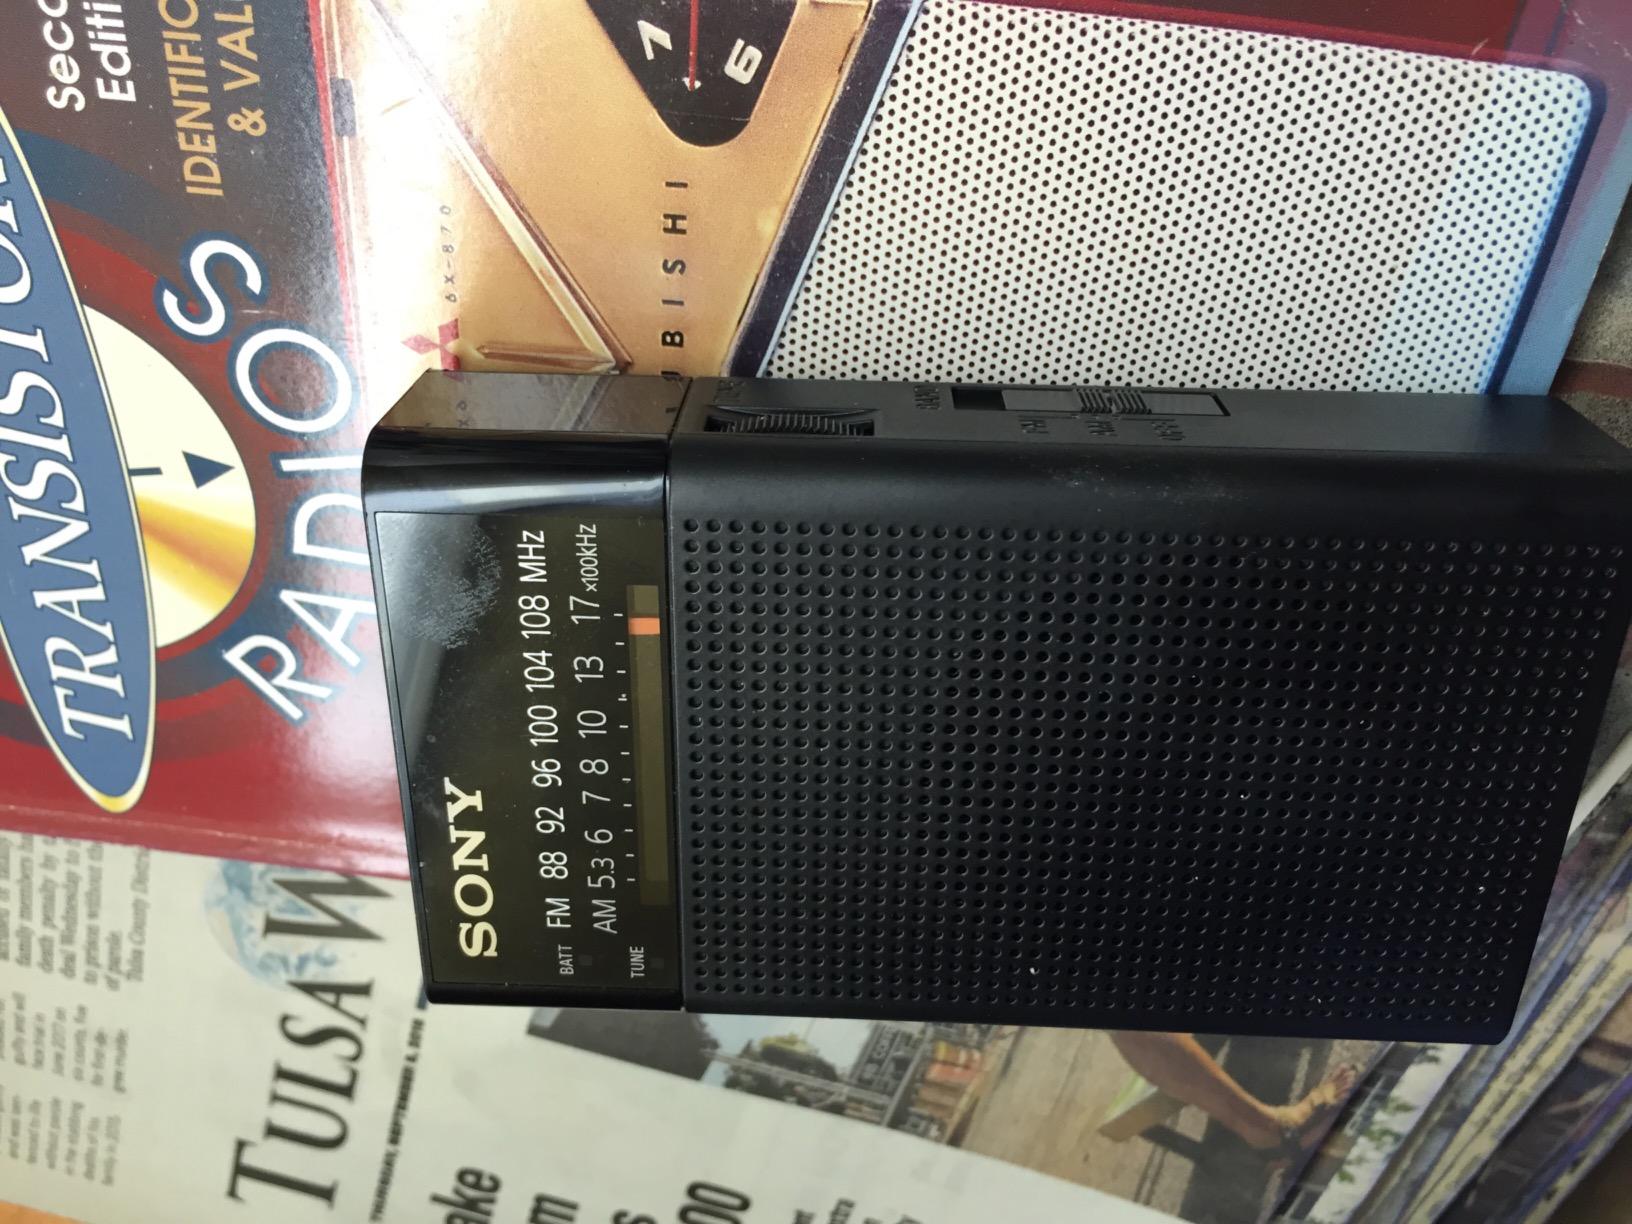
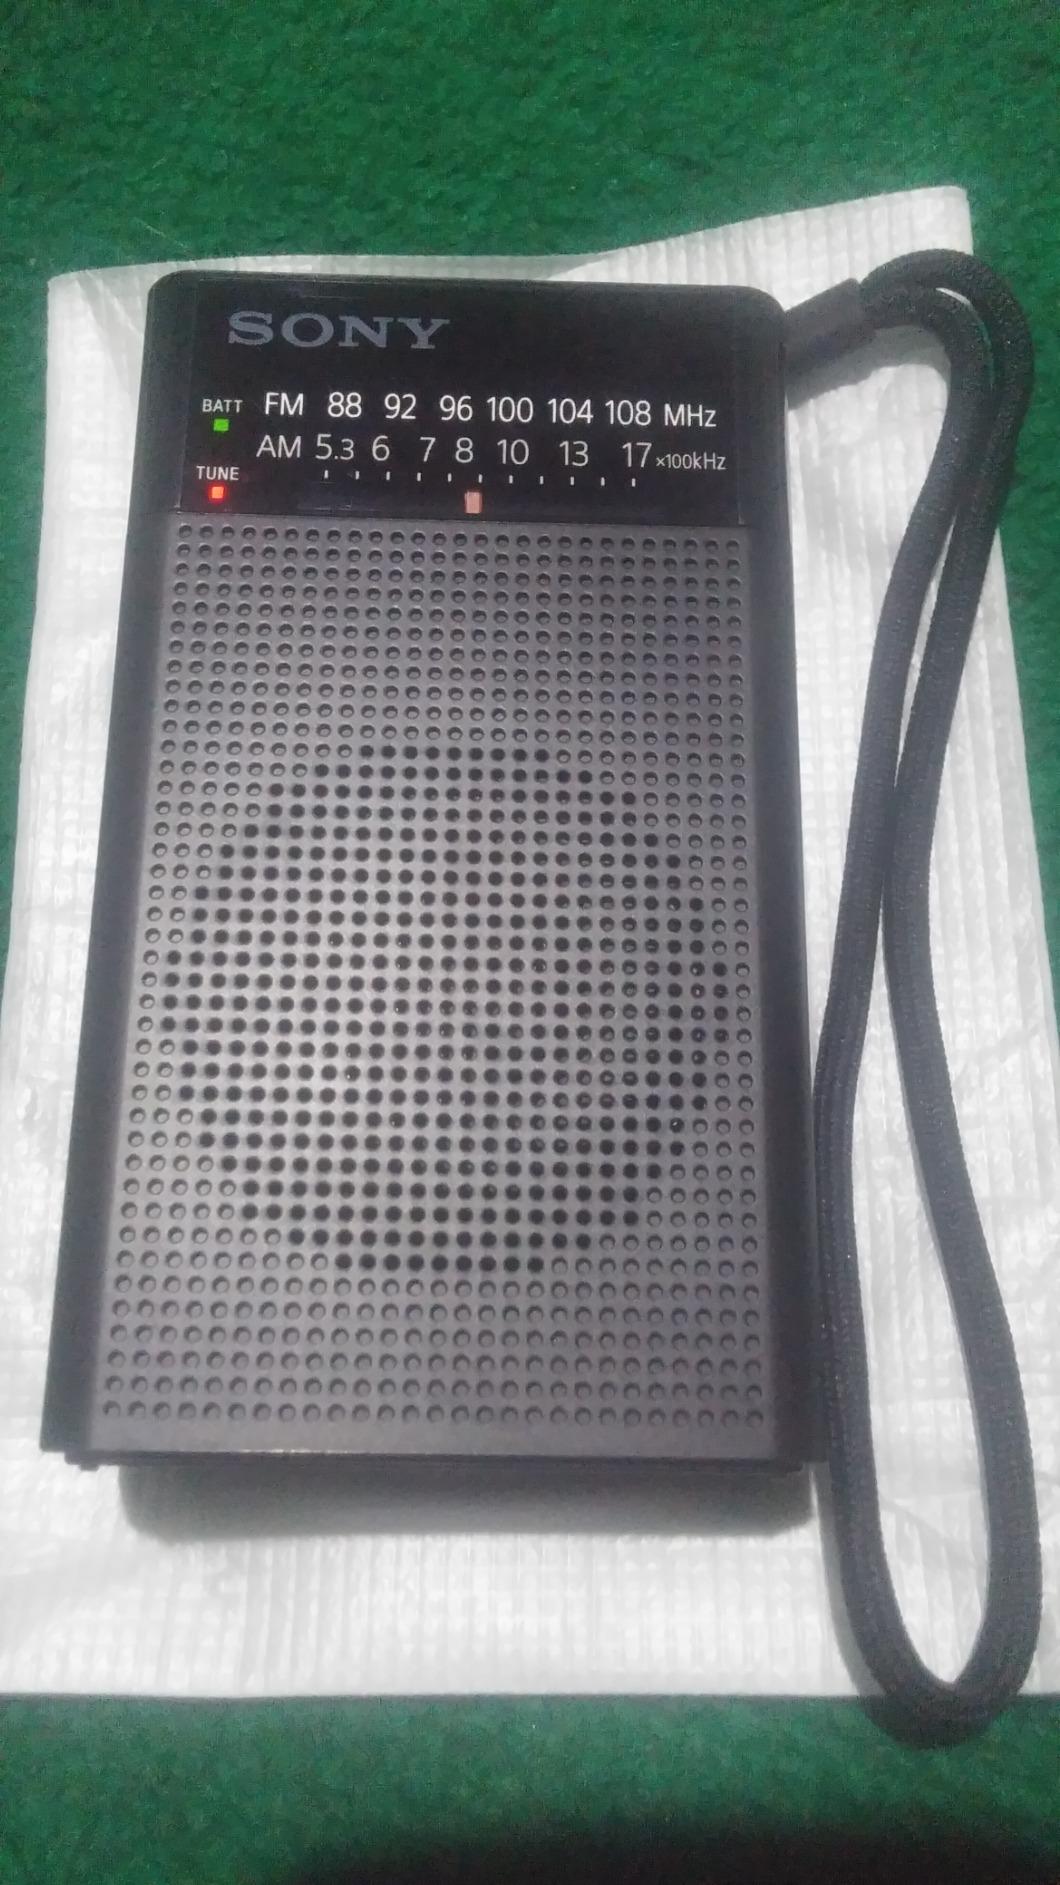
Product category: radio
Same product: yes